U.S. Route 15

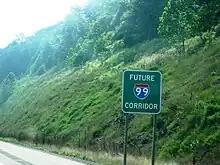
"Future I-99 Corridor" sign on US 15 southbound north of Williamsport, Pennsylvania

Virginia's section of US 15 starts in Mecklenburg County. Not far from the state line, it crosses a narrow finger of Kerr Lake. The highway goes through the town of Clarksville and merges very briefly with US 58/State Route 49 (SR 49) and then crosses over the main body of Kerr Lake. US 15 continues a little ways and merges with US 360. The two highways go on to the town of Keysville. After Keysville, US 15 branches off and goes to the town of Farmville. After a brief merge with US 460, US 15 goes through the towns of Dillwyn, New Canton (on the James River), Fork Union, and Palmyra before crossing I-64 at Zion Crossroads. After passing the Interstate, US 15 goes through the towns of Gordonsville (with a quick merge with US 33) and Orange, and then on to Culpeper. After Culpeper, US 15 runs concurrent with US 29. In Warrenton, they briefly merge with US 17. South of Gainesville, US 15 breaks off and crosses I-66. From there, it goes on to Leesburg and then to the state line.